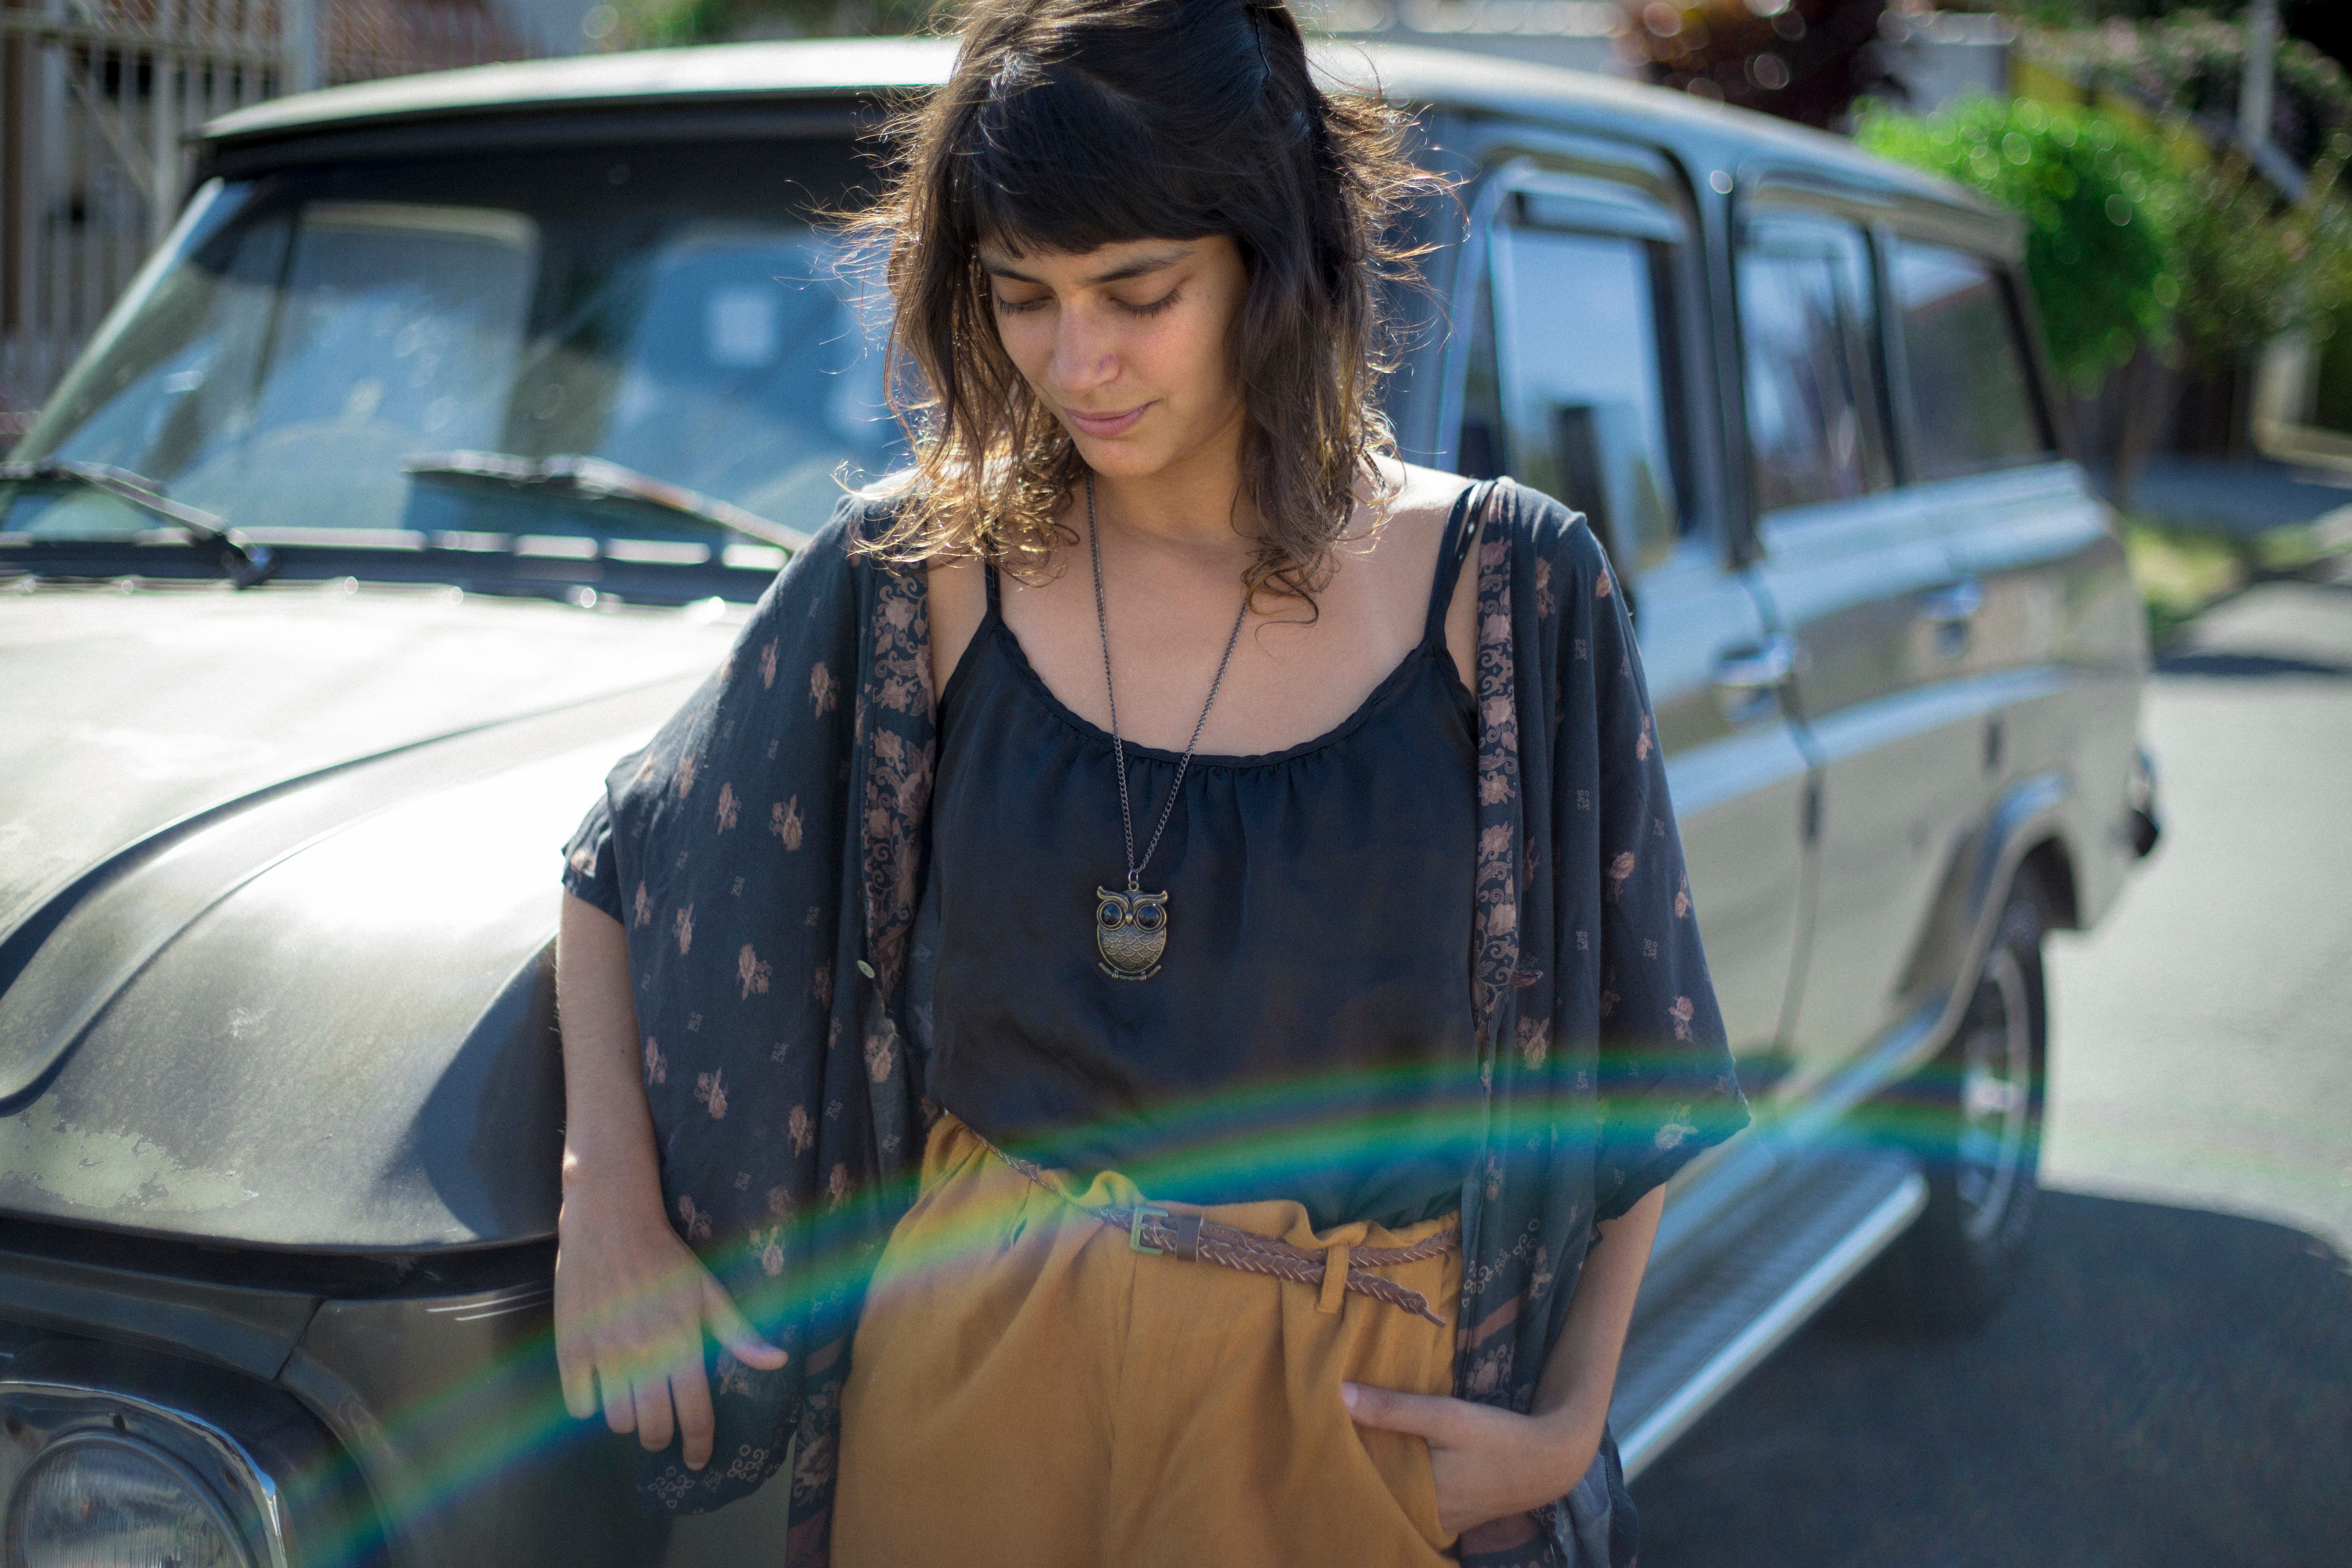
girl, woman, car, driving, female, brunette, model, vehicle, fashion, lady, caucasian, photo shoot, automobile make, luxury vehicle